Johan Kristian Skougaard

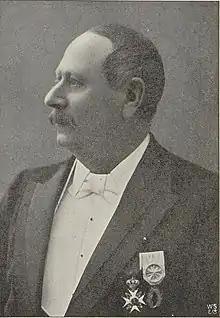
Johan Kristian Skougaard

Johan Kristian Skougaard (31 July 1847 – 25 September 1925) was a Norwegian military officer and politician.